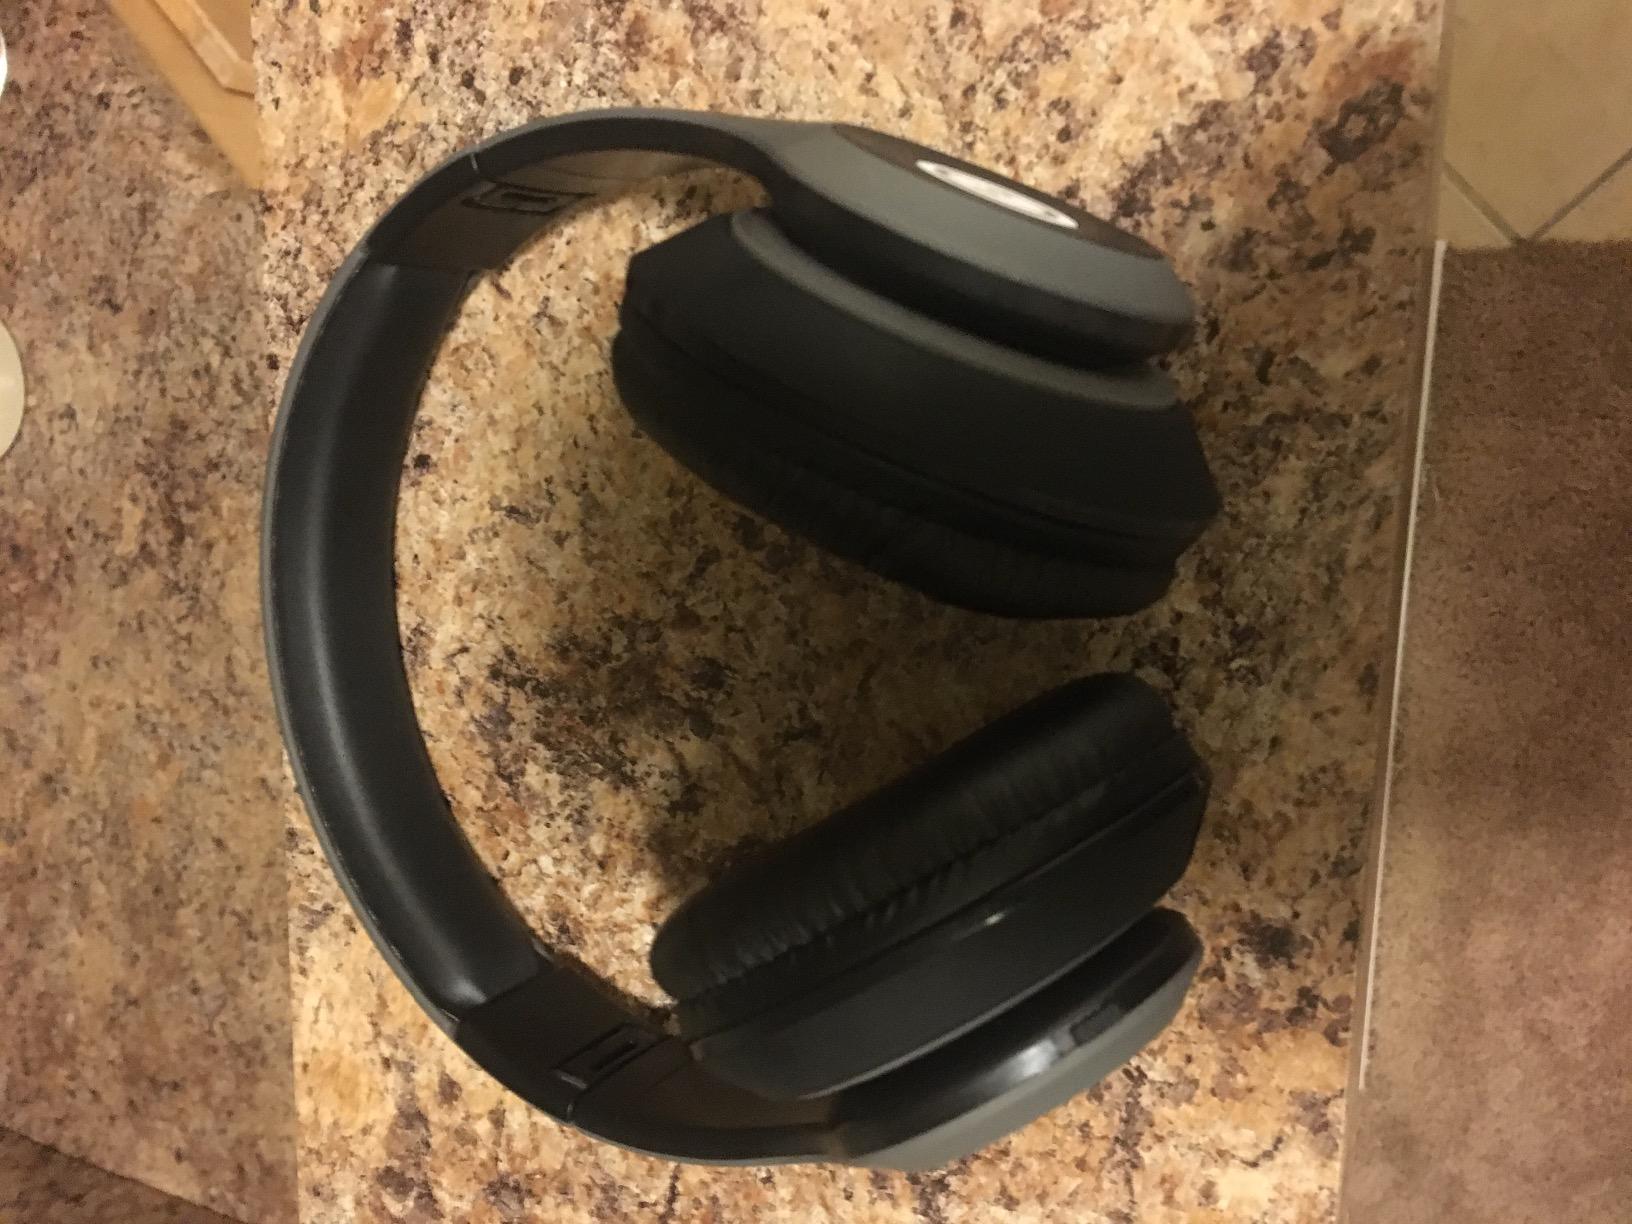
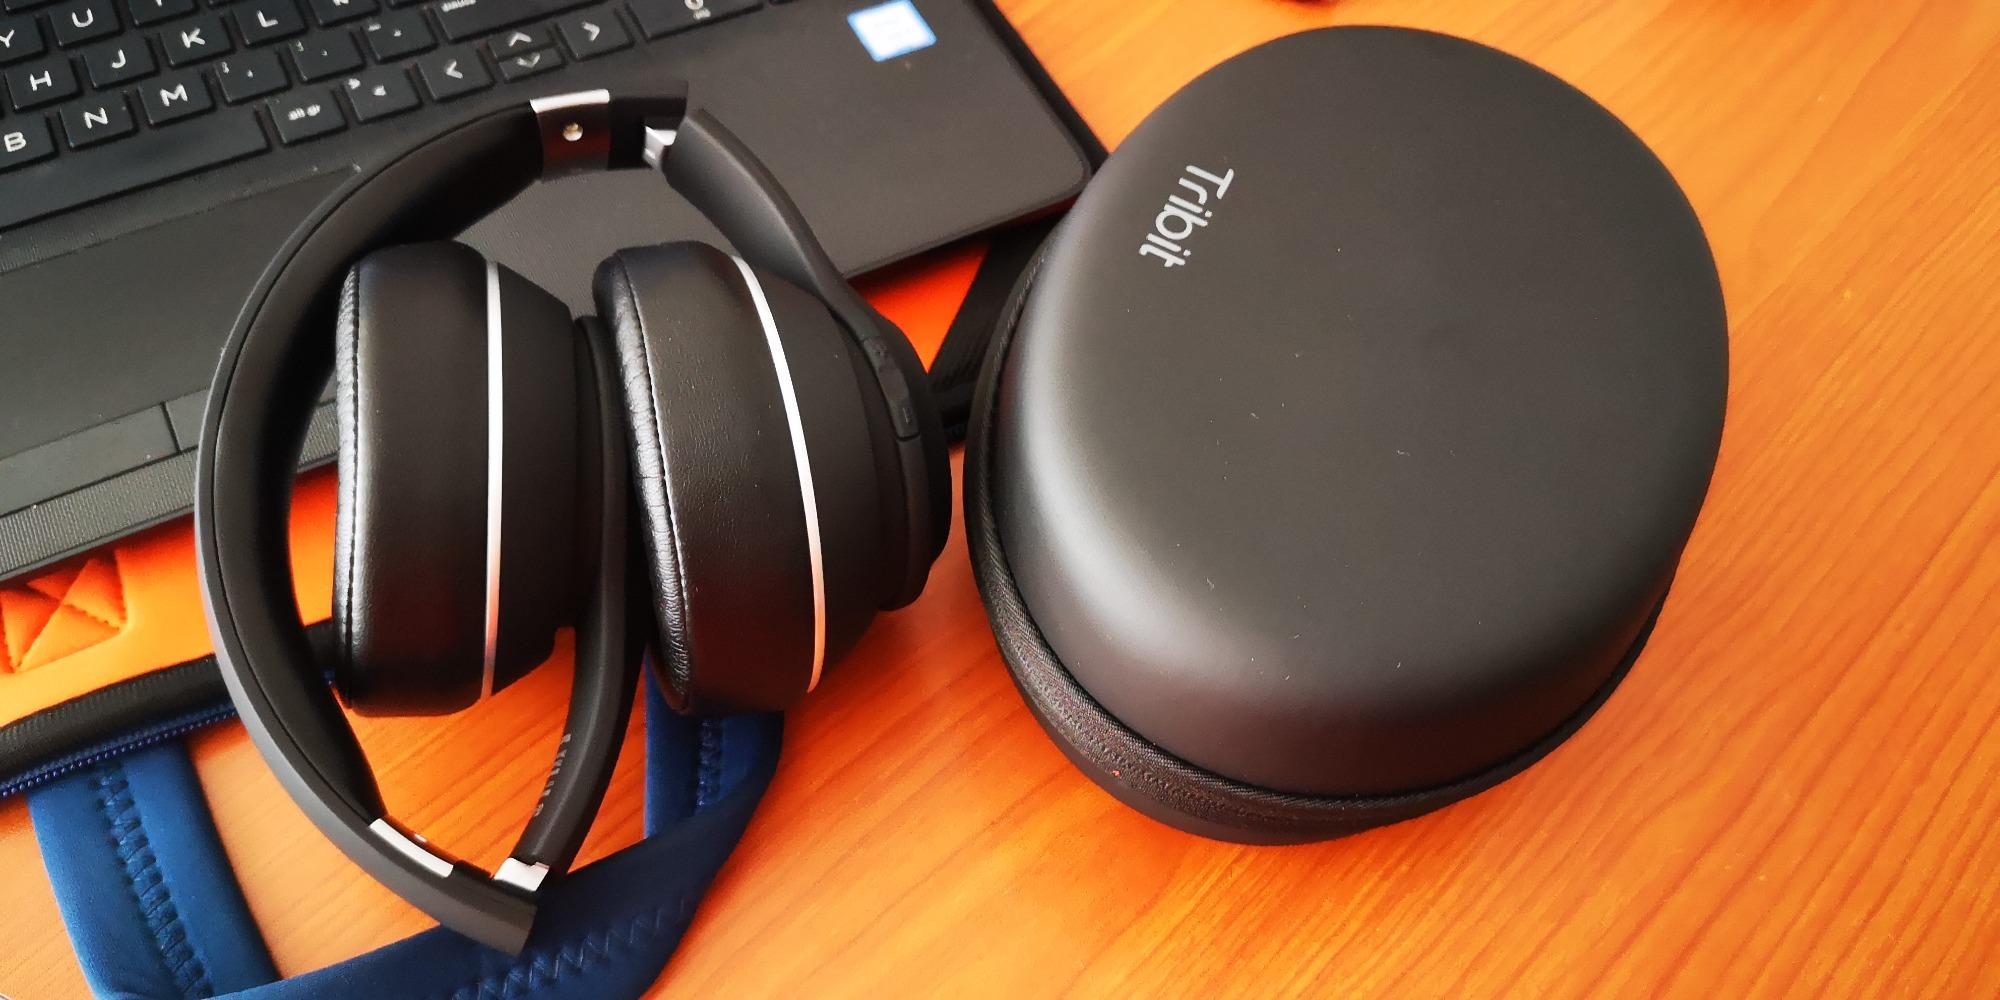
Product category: headphones
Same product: no